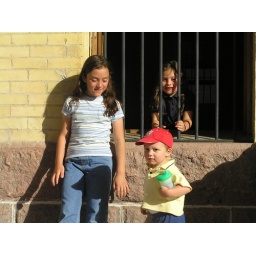
The museum at the train station in Aguascalientes. The bars of the window of the museum gave me this idea for a picture.